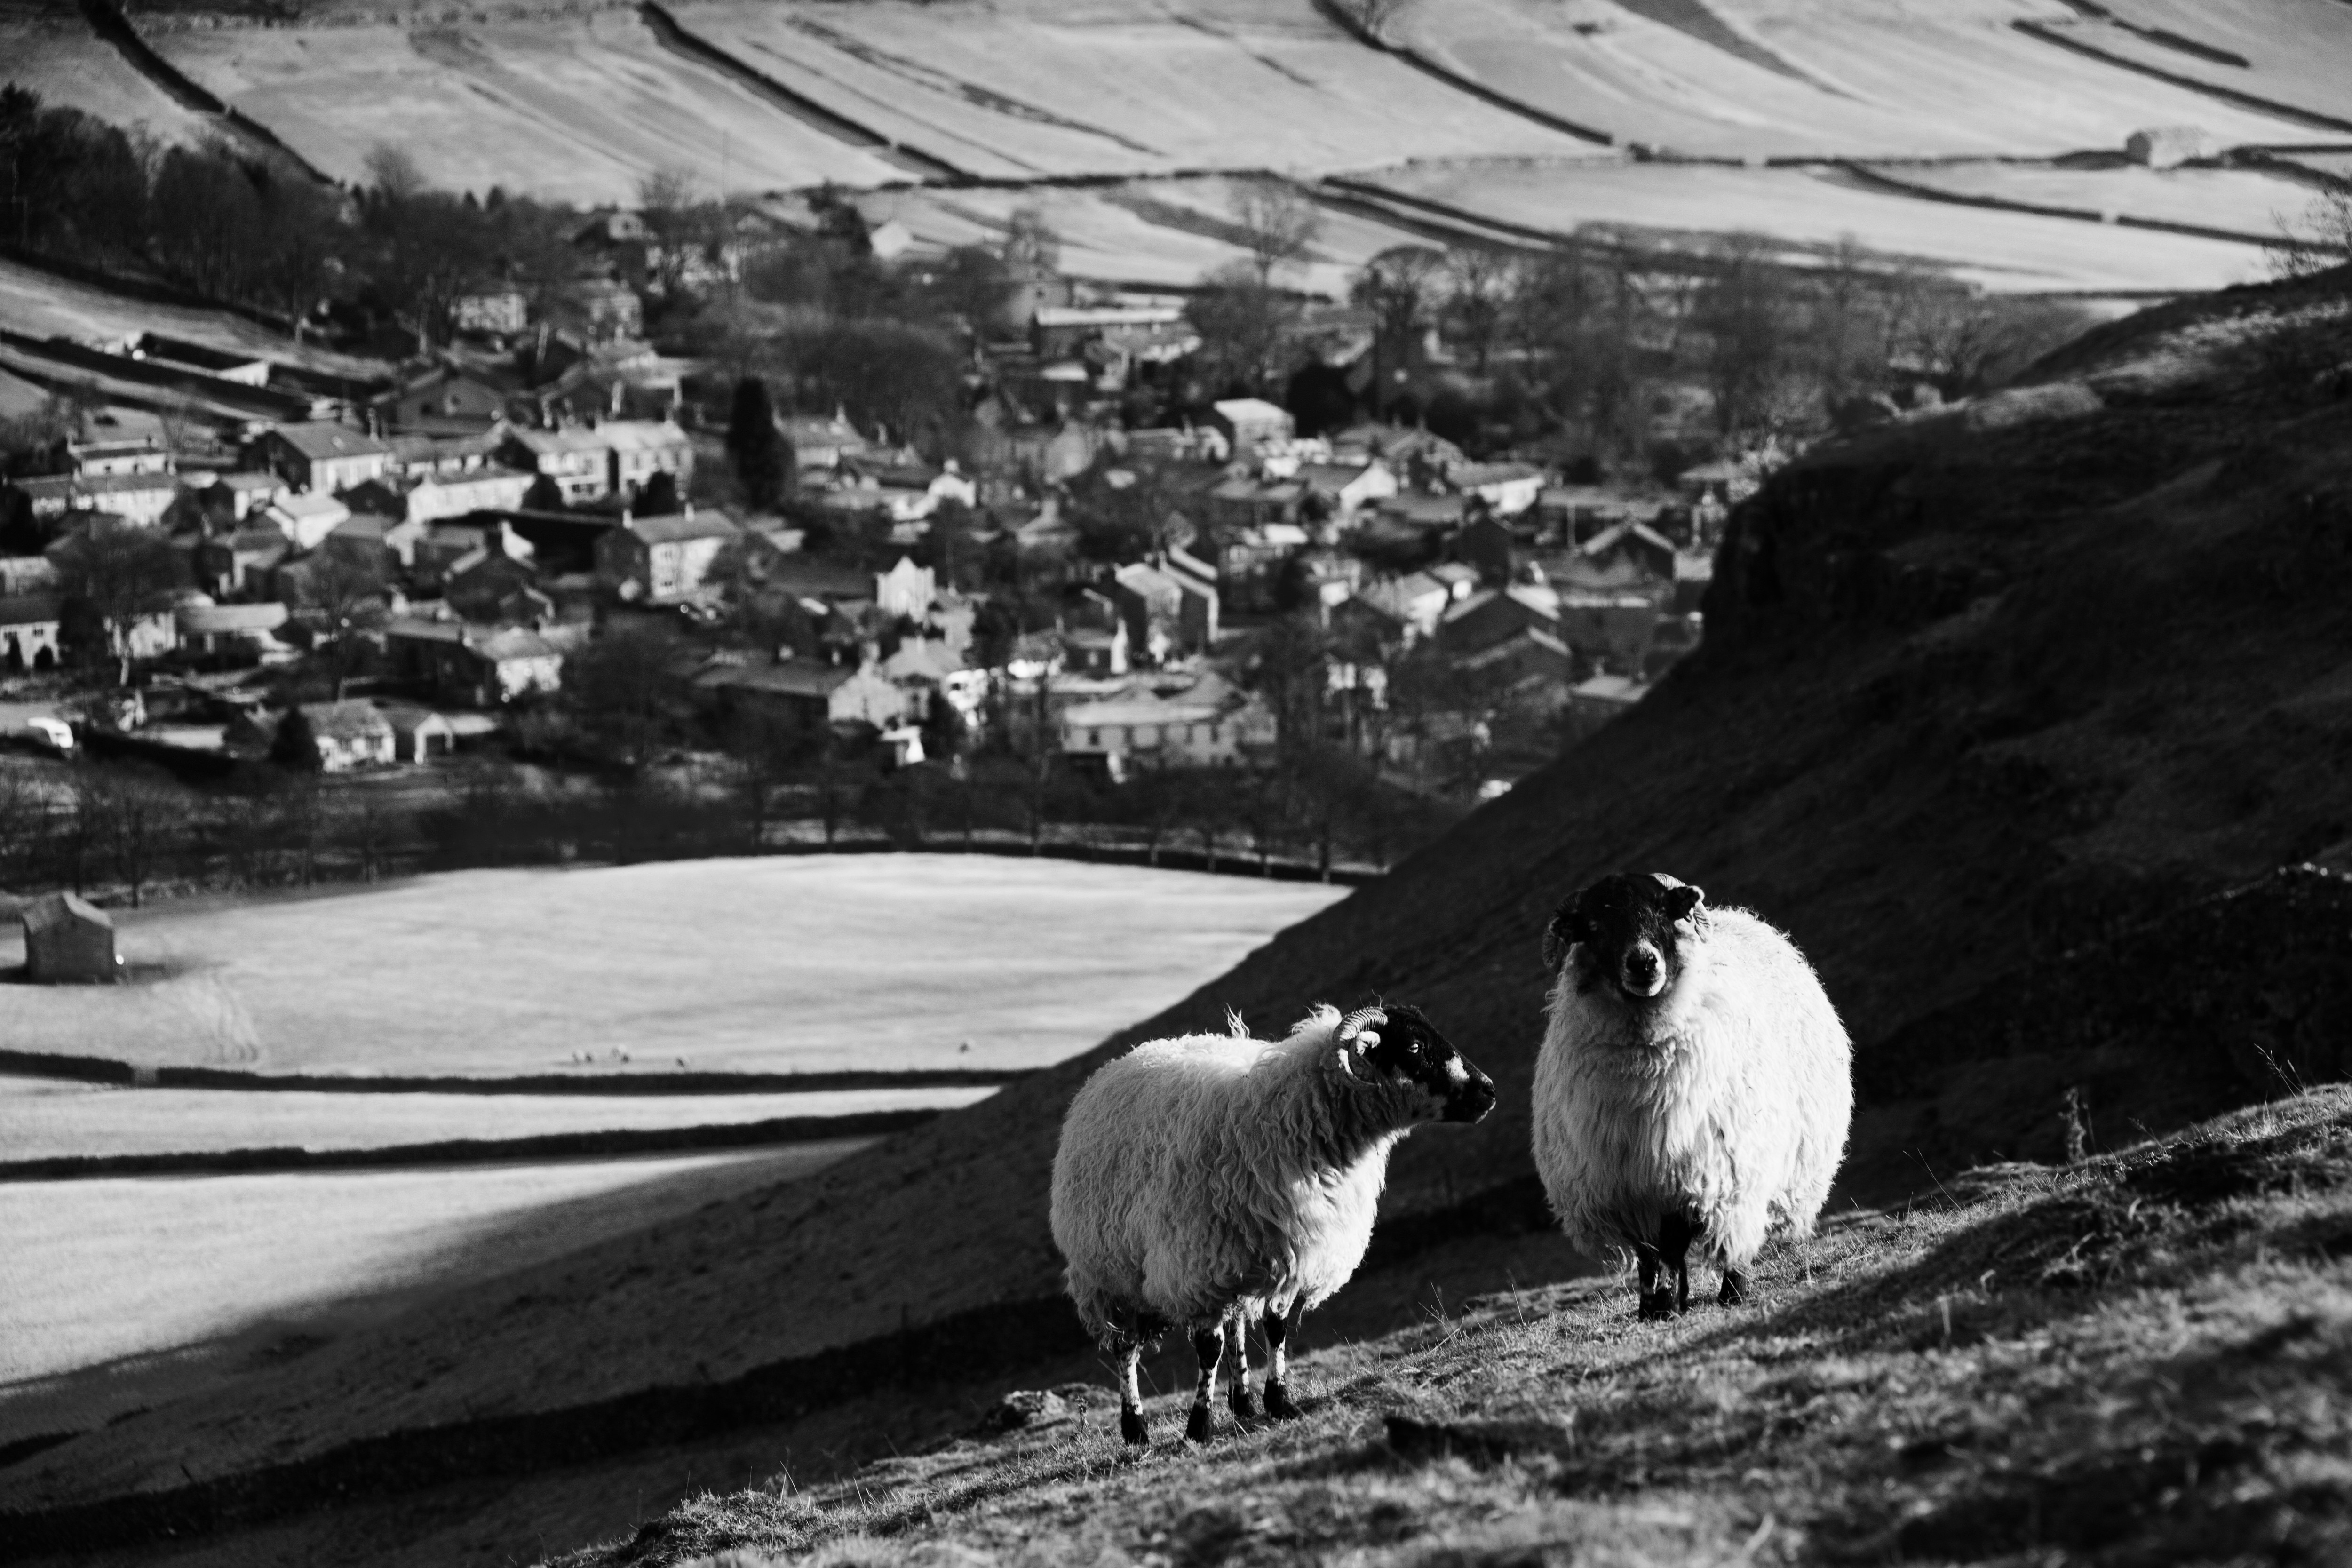
landscape, open, mountain, bird, black and white, white, field, photography, countryside, hill, village, rural, livestock, sheep, park, calm, black, monochrome, england, national, yorkshire, north, fields, animals, photograph, image, dales, monochrome photography